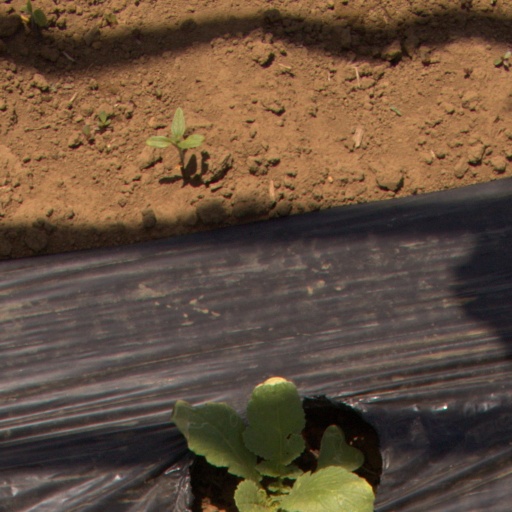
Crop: Jerusalem artichoke